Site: brandenburg
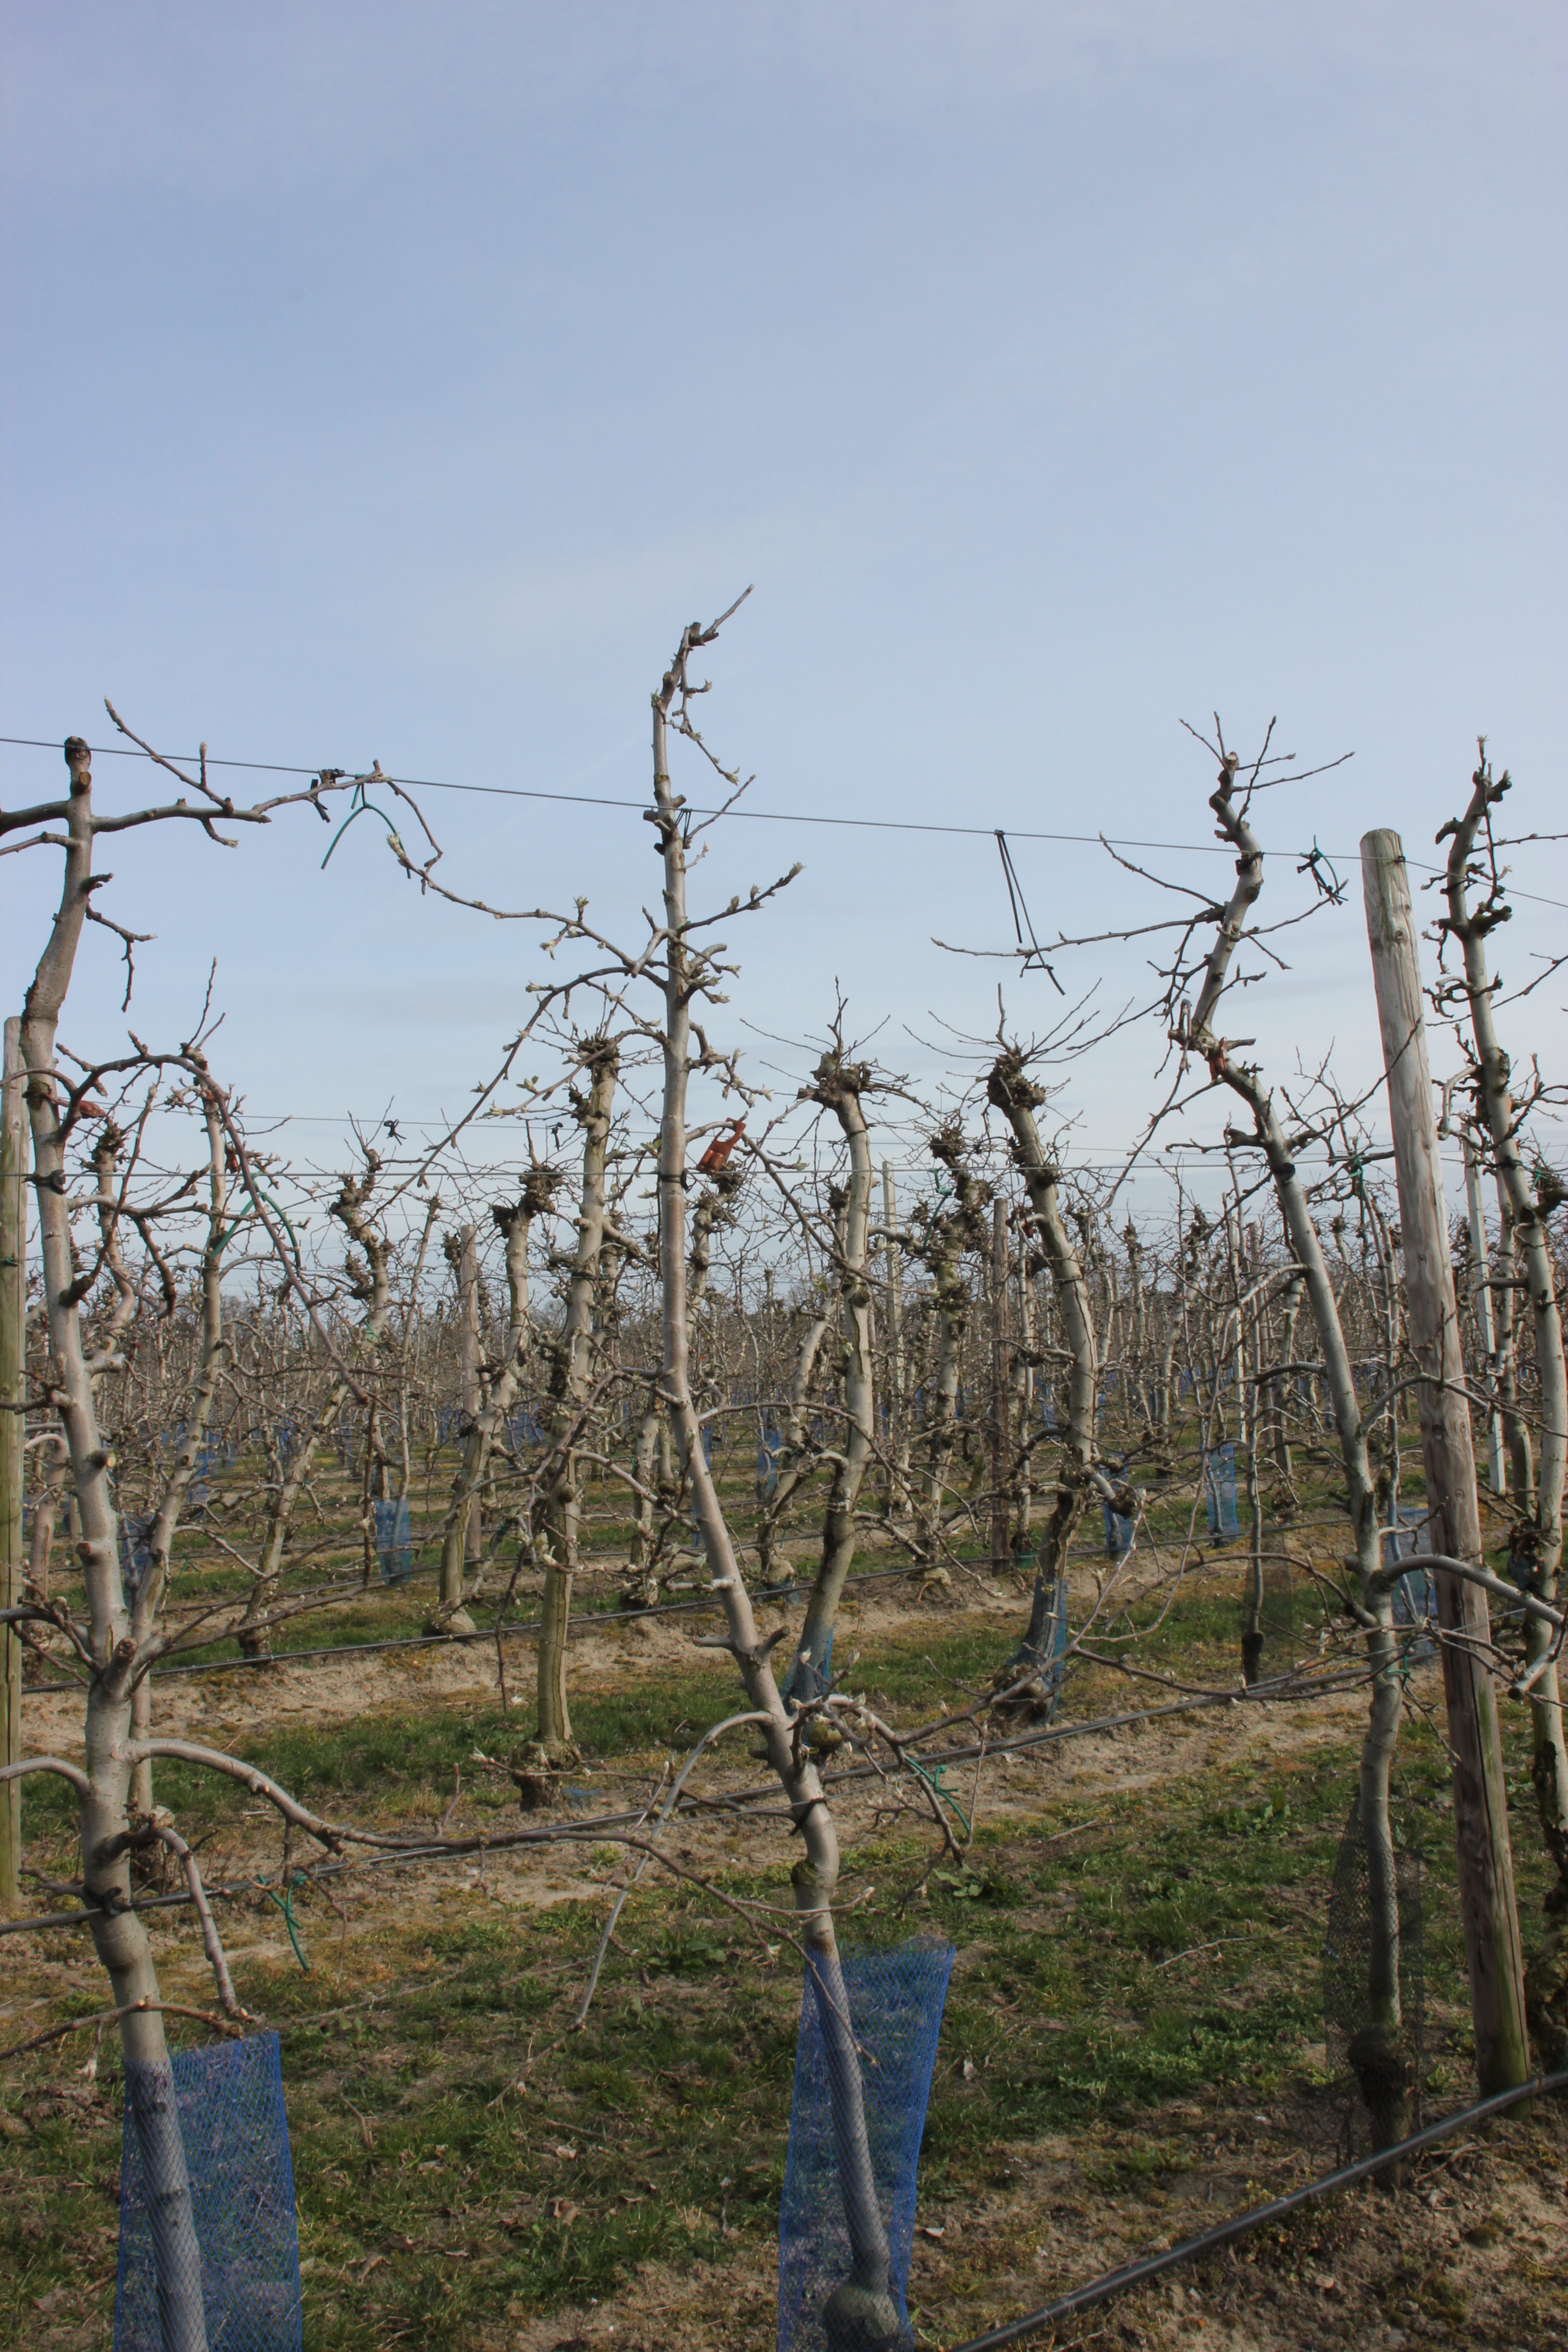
Growth stage (BBCH 54): Inflorescence emergence